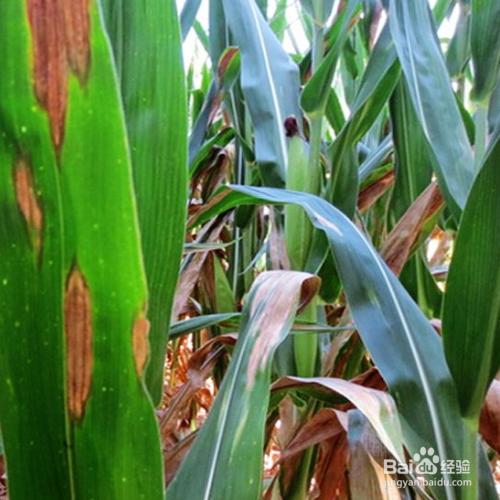
Plant: Corn
Disease: corn northern leaf blight